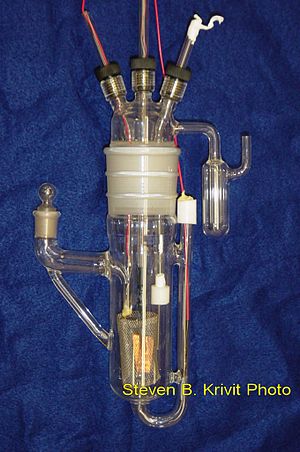
Kold fusion
Apparat til gennemførelse af kold fusion
Kold fusion er en fusionsproces der foregår ved eller tæt på stuetemperatur og atmosfæretryk, i modsætning til normale fusionsprocesser der foregår ved flere millioner grader i et plasma.